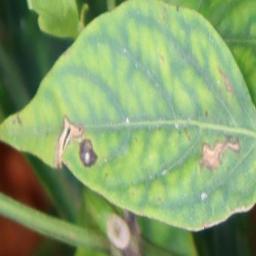
Label: nutritional